2013 Boeing 787 Dreamliner grounding

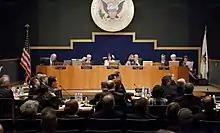
NTSB investigative hearing in April 2013

The Federal Aviation Administration decided on April 19, 2013, to allow U.S. Dreamliners to return to service after changes were made to better contain fires within their battery systems. Japanese authorities announced they were doing the same for their airplanes.